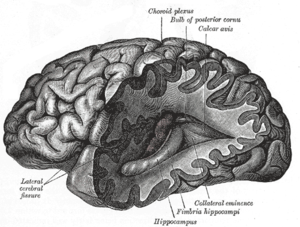
Les plexus choroïdes forment des structures, des parois, des ventricules du cerveau où le liquide cérébrospinal est sécrété.
Le terme latin calcar avis désigne une éminence de forme allongée située sur la paroi médiale de la corne postérieure du ventricule latéral. Cette formation est encore appelée hippocampus minor, c'est-à-dire petit hipopocampe ou ergot de Morand, du nom de son découvreur et correspond à l'involution de cette partie de la paroi ventriculaire due au développement de la scissure calcarine du lobe occipital. La description du calcar avis fut donnée pour la première fois par le chirurgien et anatomiste Sauveur-François Morand: ce dernier « fait part à l'Académie des Sciences, en 1744, de sa découverte d'un relief en cône de coloration blanche qu'il compare à un ergot. Située au-dessous du bulbe, occupant la totalité de la région antéro-postérieure de la corne occipitale, la face externe convexe de l'ergot de Morand bombe dans la cavité du ventricule latéral ».